Columbus Zoo and Aquarium

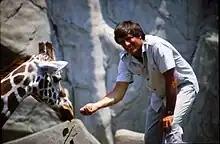
Zoo director Jack Hanna offers food to a giraffe, c. 1992

Jack Hanna became the director of the Columbus Zoo in 1978 and remained director until 1993. The zoo benefited greatly from his oversight, rising to national recognition during his tenure. Prior to his arrival, the zoo saw an average annual attendance of about 360,000. In addition, the animal facilities were in need of renovation. Hanna put an extensive amount of effort into turning the Columbus Zoo into a model facility, including personally picking up trash after hours. Cage enclosures were also removed during his time and replaced with more natural looking habitats. His enthusiasm, along with his national television recognition, helped attract more visitors to the zoo, with over 1.4 million visitors annually by 1992. Hanna was named director emeritus of the zoo in 1993 and continued to be the public face for the zoo in its marketing campaigns until 2020.